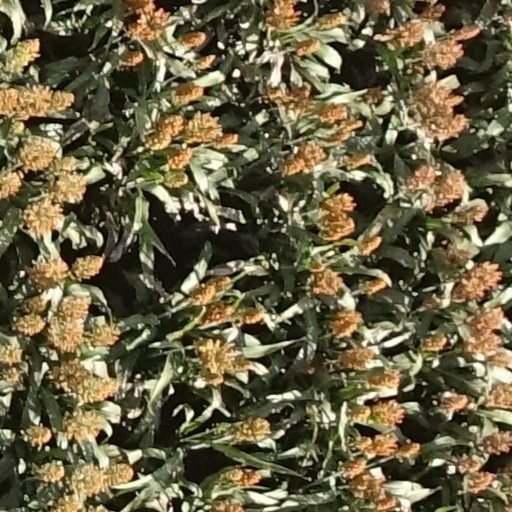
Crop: sorghum